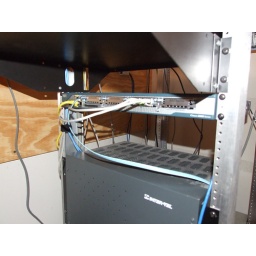
Benton telephone in house 08-09